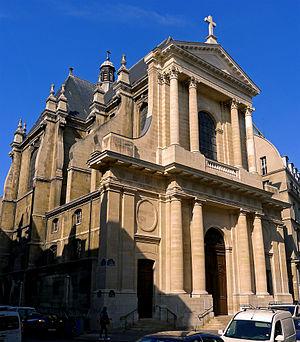
Temple de l'Oratoire du Louvre (Classé) This building is indexed in the Base Mérimée, a database of architectural heritage maintained by the French Ministry of Culture,
La pratique religieuse en France est autorisée par la Déclaration des droits de l'homme et du citoyen de 1789, tant que sa « manifestation ne trouble pas l’ordre public ». Sa pratique est suivie par le Bureau central des cultes, créé par la loi de séparation des Églises et de l'État du 9 décembre 1905 qui a fait de la France un État laïc. Depuis cette séparation, la République française n'a donc plus de religion d'État ni de religion officielle.
Le dialogue interreligieux en France, forme organisée de dialogue entre des religions ou spiritualités différentes, est rendu dynamique par la grande diversité de religions en France. Tout en étant un des plus vieux pays chrétiens, la France est le pays de l'Union européenne avec en valeur le plus grand nombre de musulmans, de juifs et d’athées. En volume, la proportion de musulmans est la deuxième d’Europe, après la Bulgarie, et de juifs la première d’Europe et troisième au monde, après les États-Unis et Israël. 34% des Français se déclarent agnostiques et 29% athées, la deuxième proportion d’Europe et quatrième au monde, après la Chine, le Japon et la République tchèque.